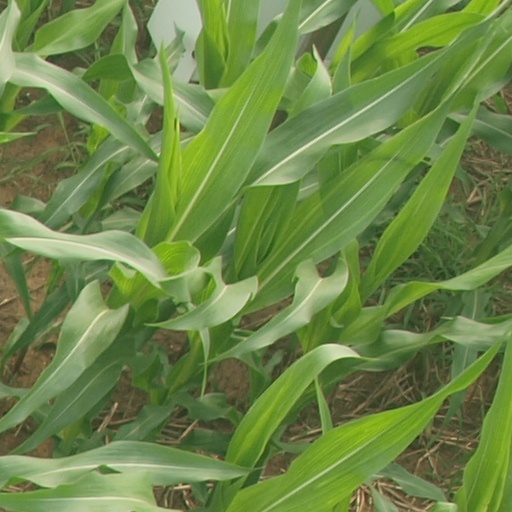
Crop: maize; corn